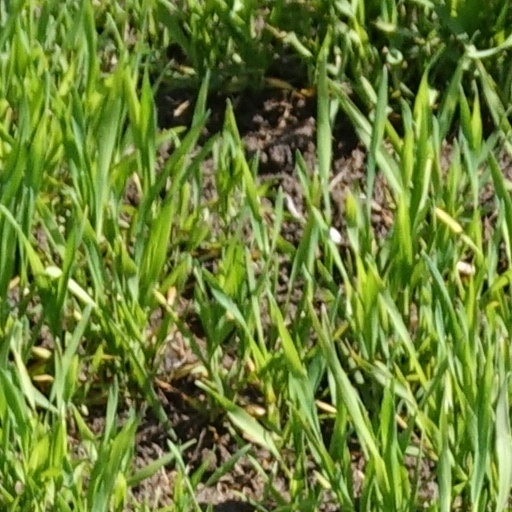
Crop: wheat